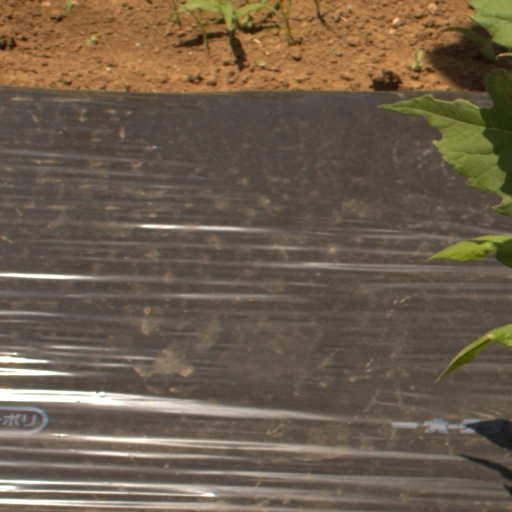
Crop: Jerusalem artichoke